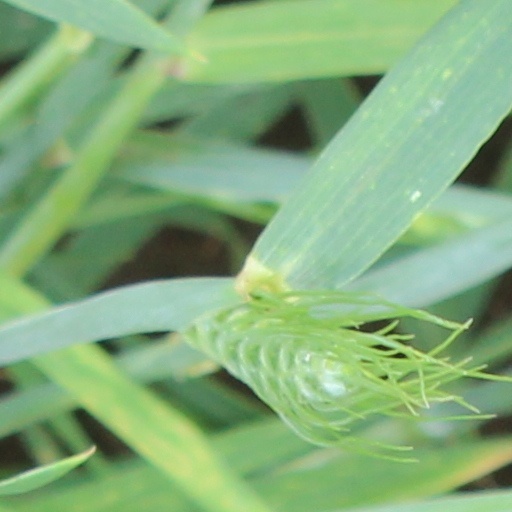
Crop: wheat